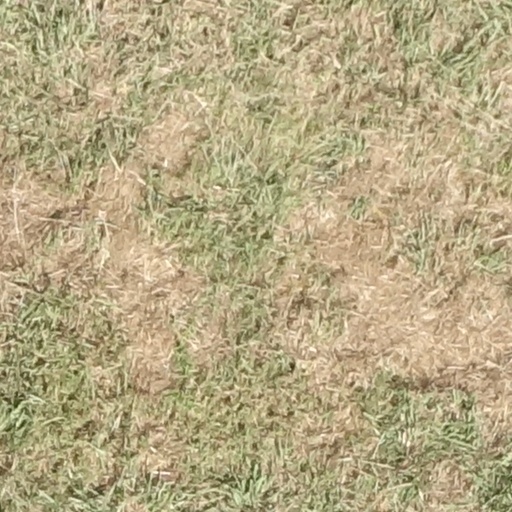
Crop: sorghum